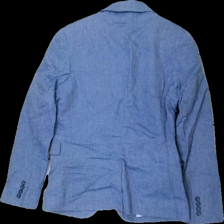
View: back
Type: Blazer
Category: Children
Brand: H&M
Colors: Blue
Material: 100% cotton
Cut: Regular
Size: 152
Season: All
Damage location: bottom left
Damage 2 location: bottom right
Damage 3 location: top center
Price range: 50-100
Recommended usage: Reuse
Description: blå kavaj